Chanida Sutthiruang

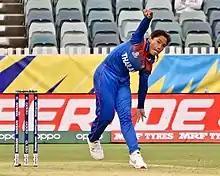
Sutthiruang bowling for Thailand during the 2020 ICC Women's T20 World Cup

Chanida Sutthiruang (Thai:ชนิดา สุทธิเรือง, born 16 July 1993) is a Thai cricketer. She played for the Thailand women's national cricket team in the 2017 Women's Cricket World Cup Qualifier in February 2017. She was the first cricketer for Thailand to take a hat-trick in a Women's Twenty20 International match.